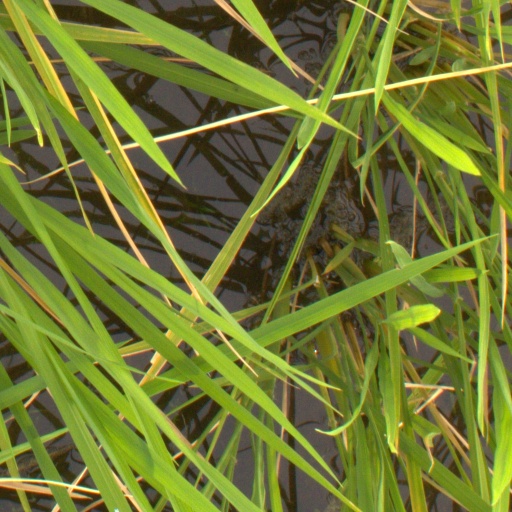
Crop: rice